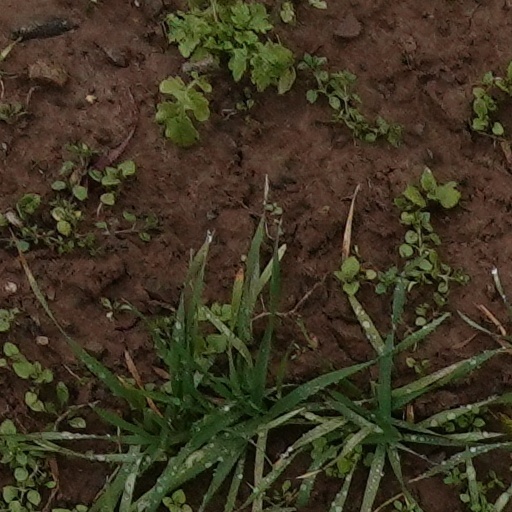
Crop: wheat